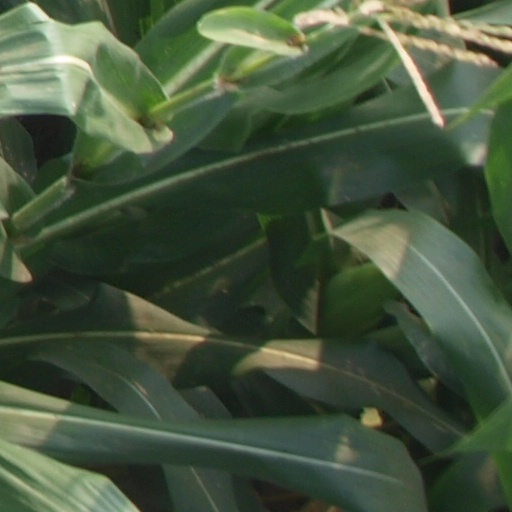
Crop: maize; corn